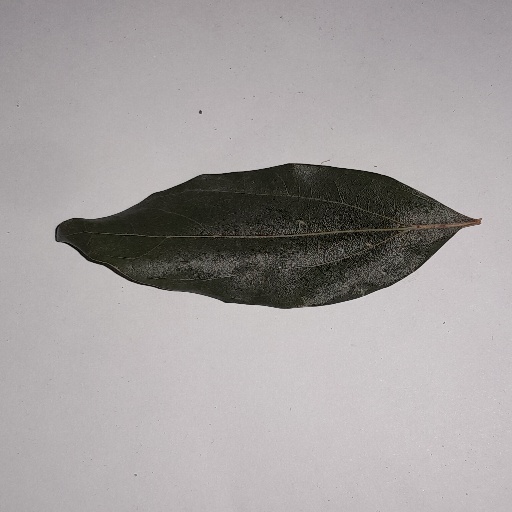
Species: Camphor
Leaf condition: Bacterial Spot